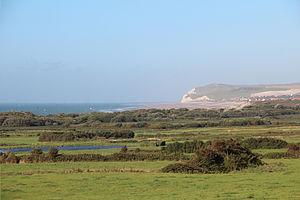
Le Cap Blanc-Nez , la Manche, la plage de Wissant et les marais vus du cimetière de l'église Saint-Martin à Tardinghen (Pas-de-Calais), France.
Le cap Blanc-Nez est un cap situé à Escalles dans le Pas-de-Calais, à 10 km de la ville de Calais et environ 25 km de Boulogne-sur-Mer. Il s'agit de la falaise la plus septentrionale de France.
Tardinghen est une commune française située dans le département du Pas-de-Calais en région Hauts-de-France, entre les deux caps Gris-Nez et Blanc-Nez, faisant ainsi partie des huit communes formant le Grand Site des Deux Caps, labellisé « Grand site de France » depuis 2011.